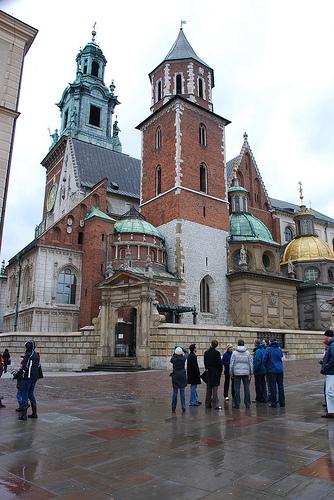
Weather: rain or strom